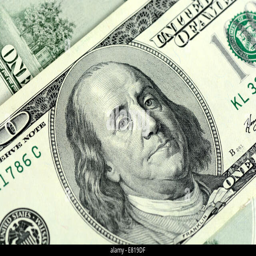
close - up of a dollars banknotes